Qutb Shahi tombs

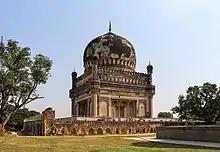
Tomb of Muhammad Quli Qutb Shah

Jamsheed Quli Qutb Shah (1543-1550) was the second sultan.